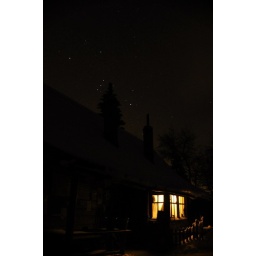
winter night sky in the mountains